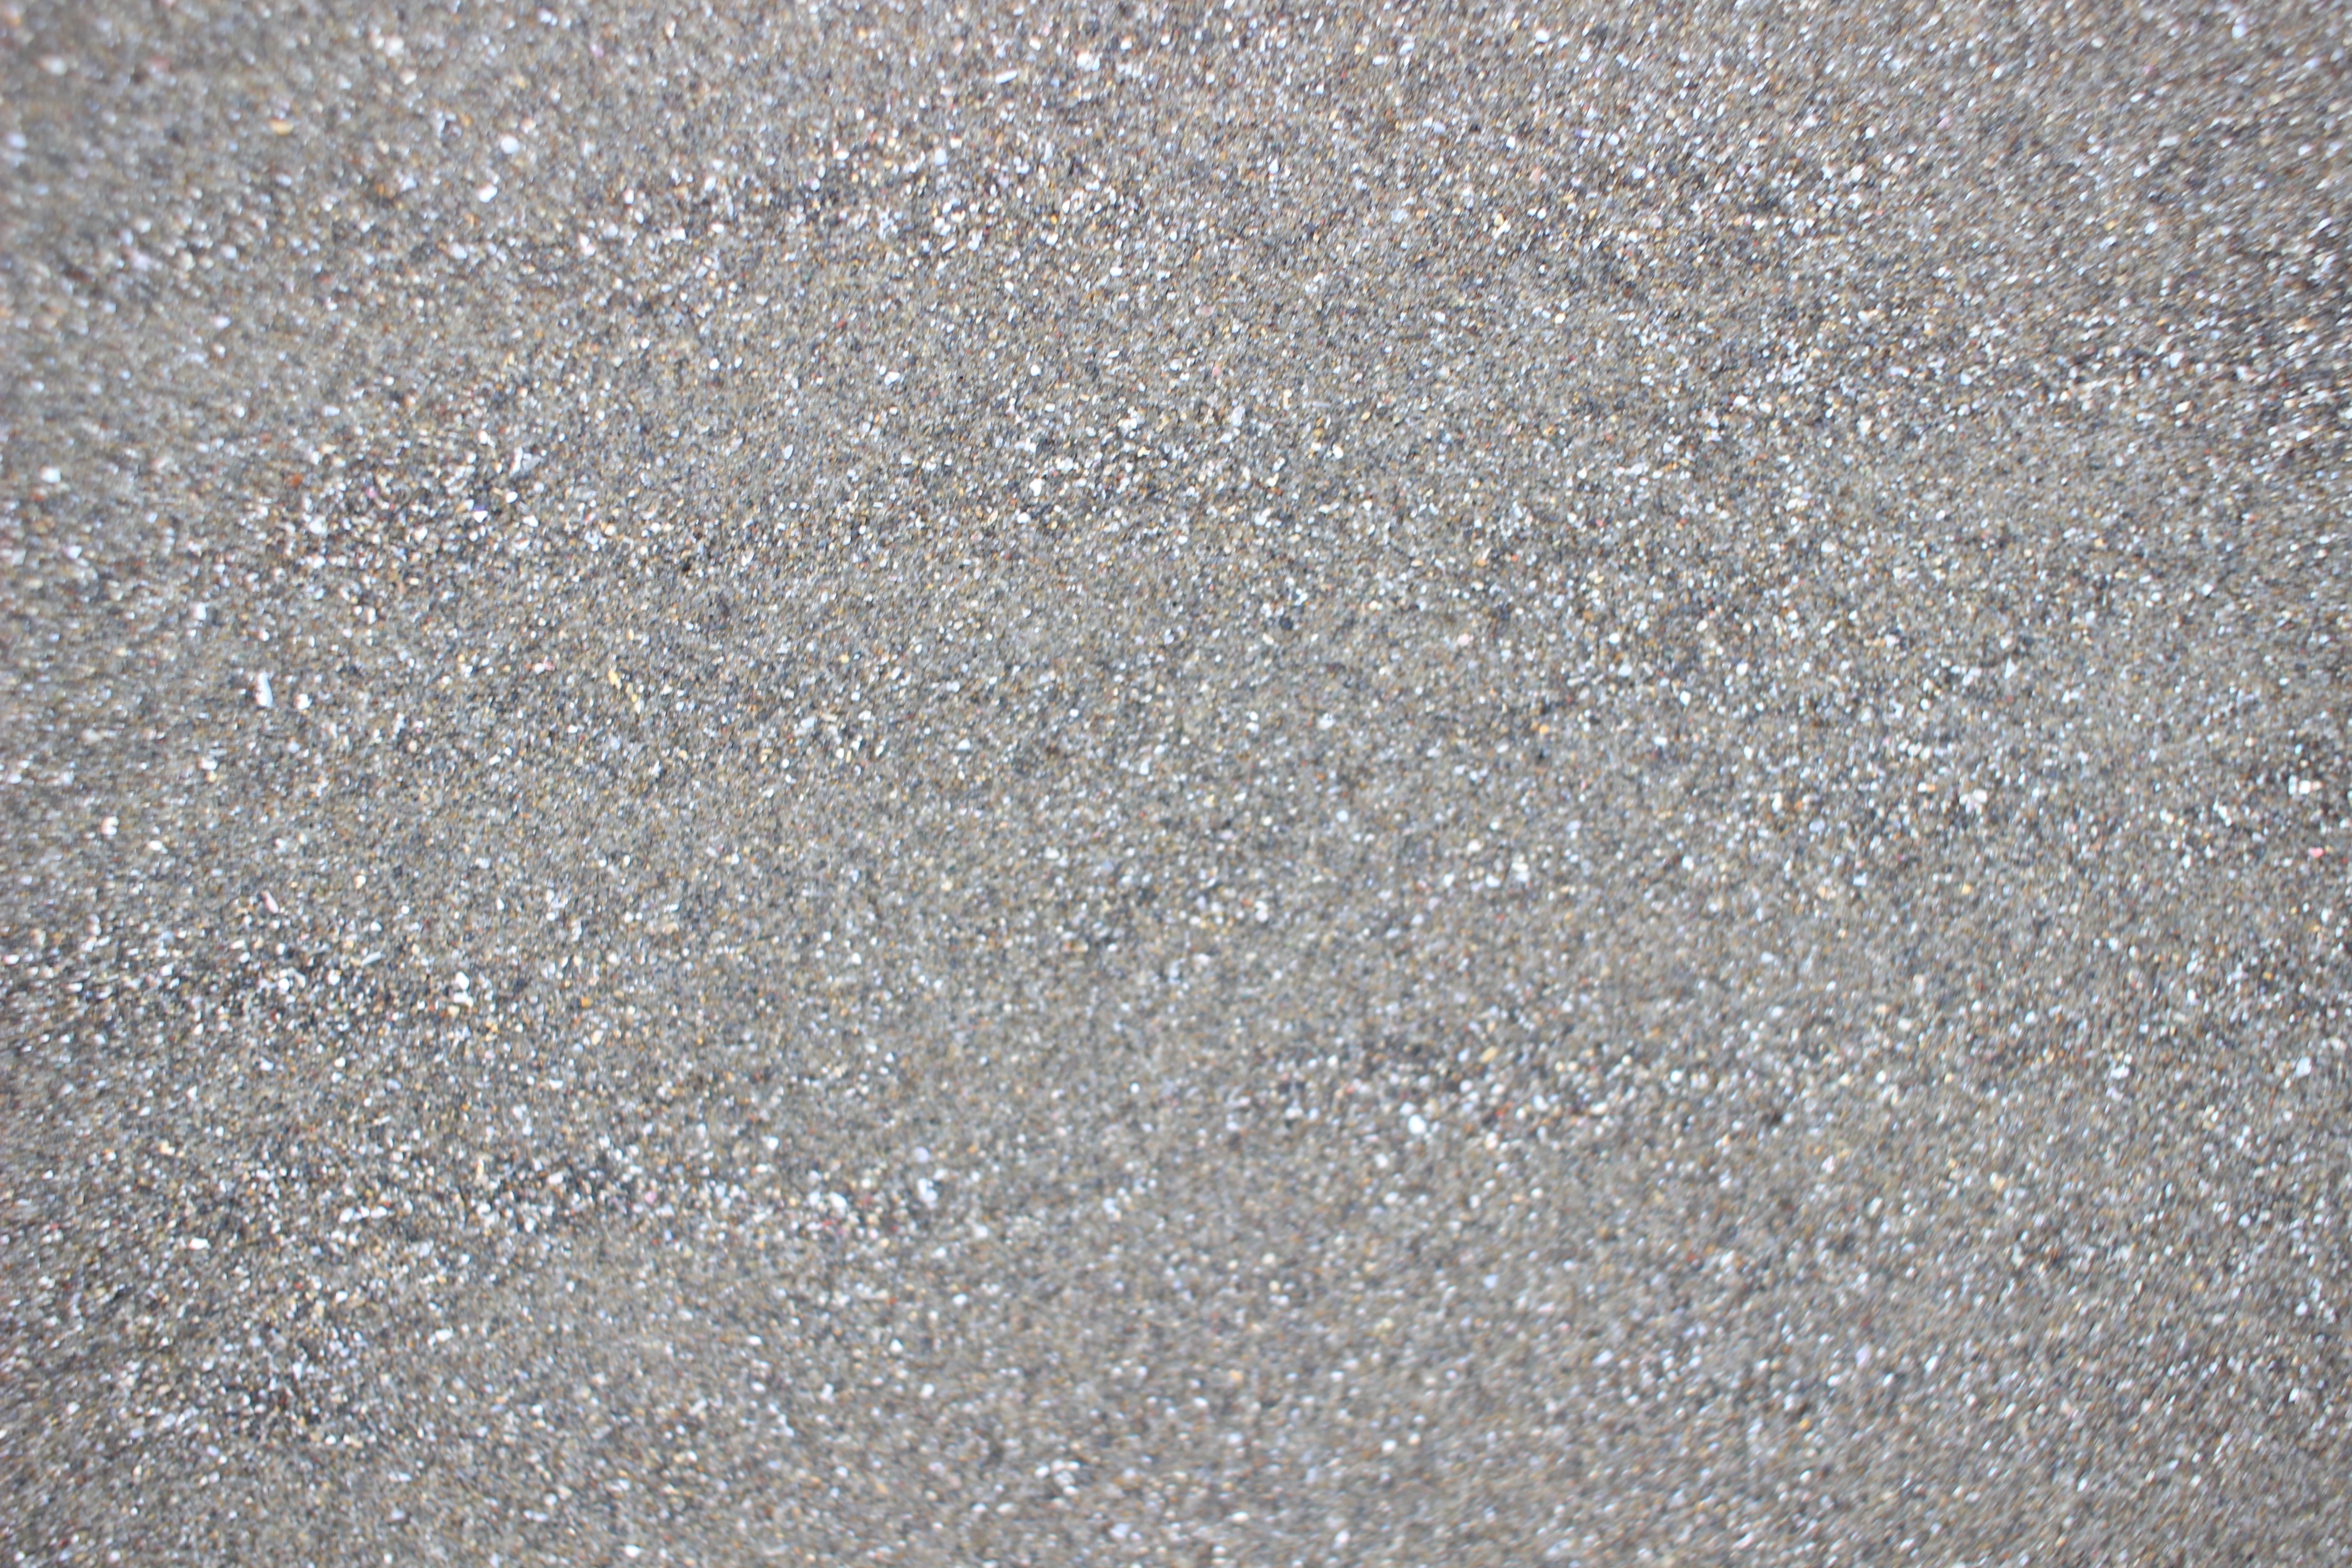
sand, ground, floor, asphalt, pattern, line, soil, material, gravel, flooring, road surface